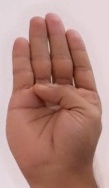
ASL sign: B